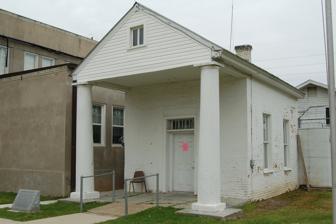
Building: Greensburg Land Office
Country: United States of America
Year built: 1825
United States historic place Greensburg Land Office U.S. National Register of Historic Places Show map of Louisiana Show map of the United States Location Courthouse Sq., Greensburg, Louisiana Coordinates 30°49′44″N 90°40′1″W / 30.82889°N 90.66694°W / 30.82889; -90.66694 Area 0.1 acres (0.040 ha) Built c.1825 Architectural style Greek Revival NRHP reference No. 80004249 Added to NRHP October 7, 1980 The Greensburg Land Office , on Courthouse Square in Greensburg in St. Helena Parish, Louisiana , was built in the 1820s.  It was listed on the National Register of Historic Places in 1980. It is a one-room common bond brick structure with a small portico having two large Doric brick columns.  Its interior is dominated by a large paneled Adams mantel . It is one of the two or three oldest buildings in the "Florida Parishes" of Louisiana. In 1980 the build was in use as a Veterans' Administration Office.  It is located nearly adjacent to the entrance to the St. Helena Parish Courthouse . References